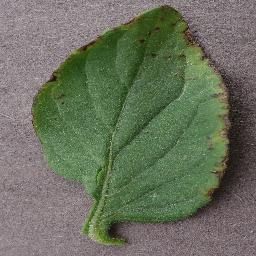
Label: Tomato___Bacterial_spot